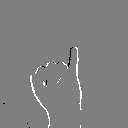
ASL letter: i